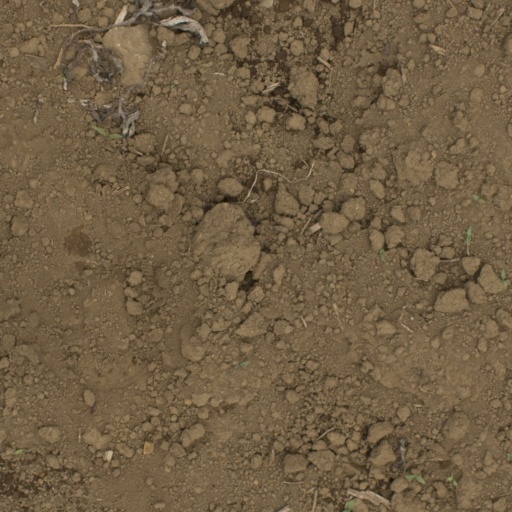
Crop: Jerusalem artichoke